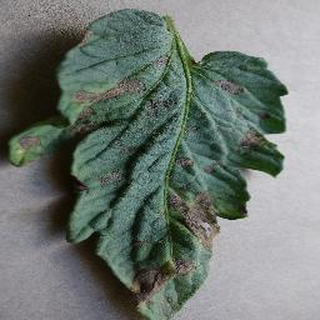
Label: tomato_early_blight